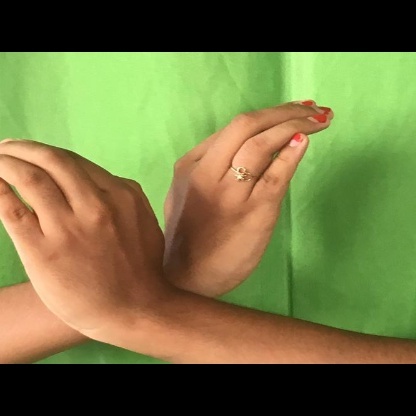
Mudra: Nagabandha